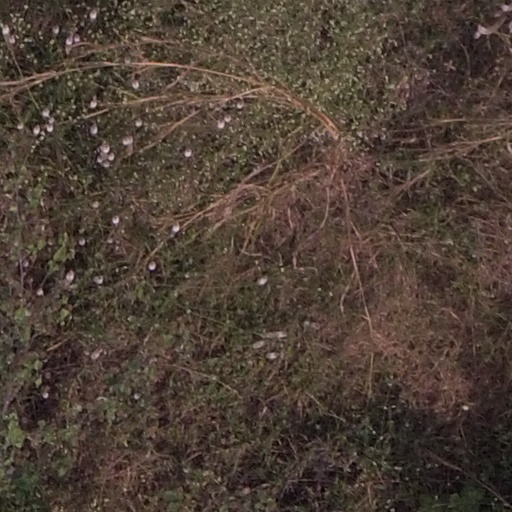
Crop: maize; corn